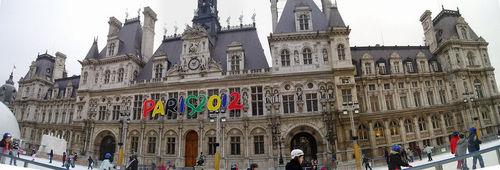
Weather: cloudy or overcast